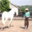
Label: horse